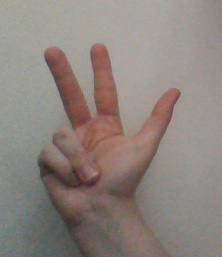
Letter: al